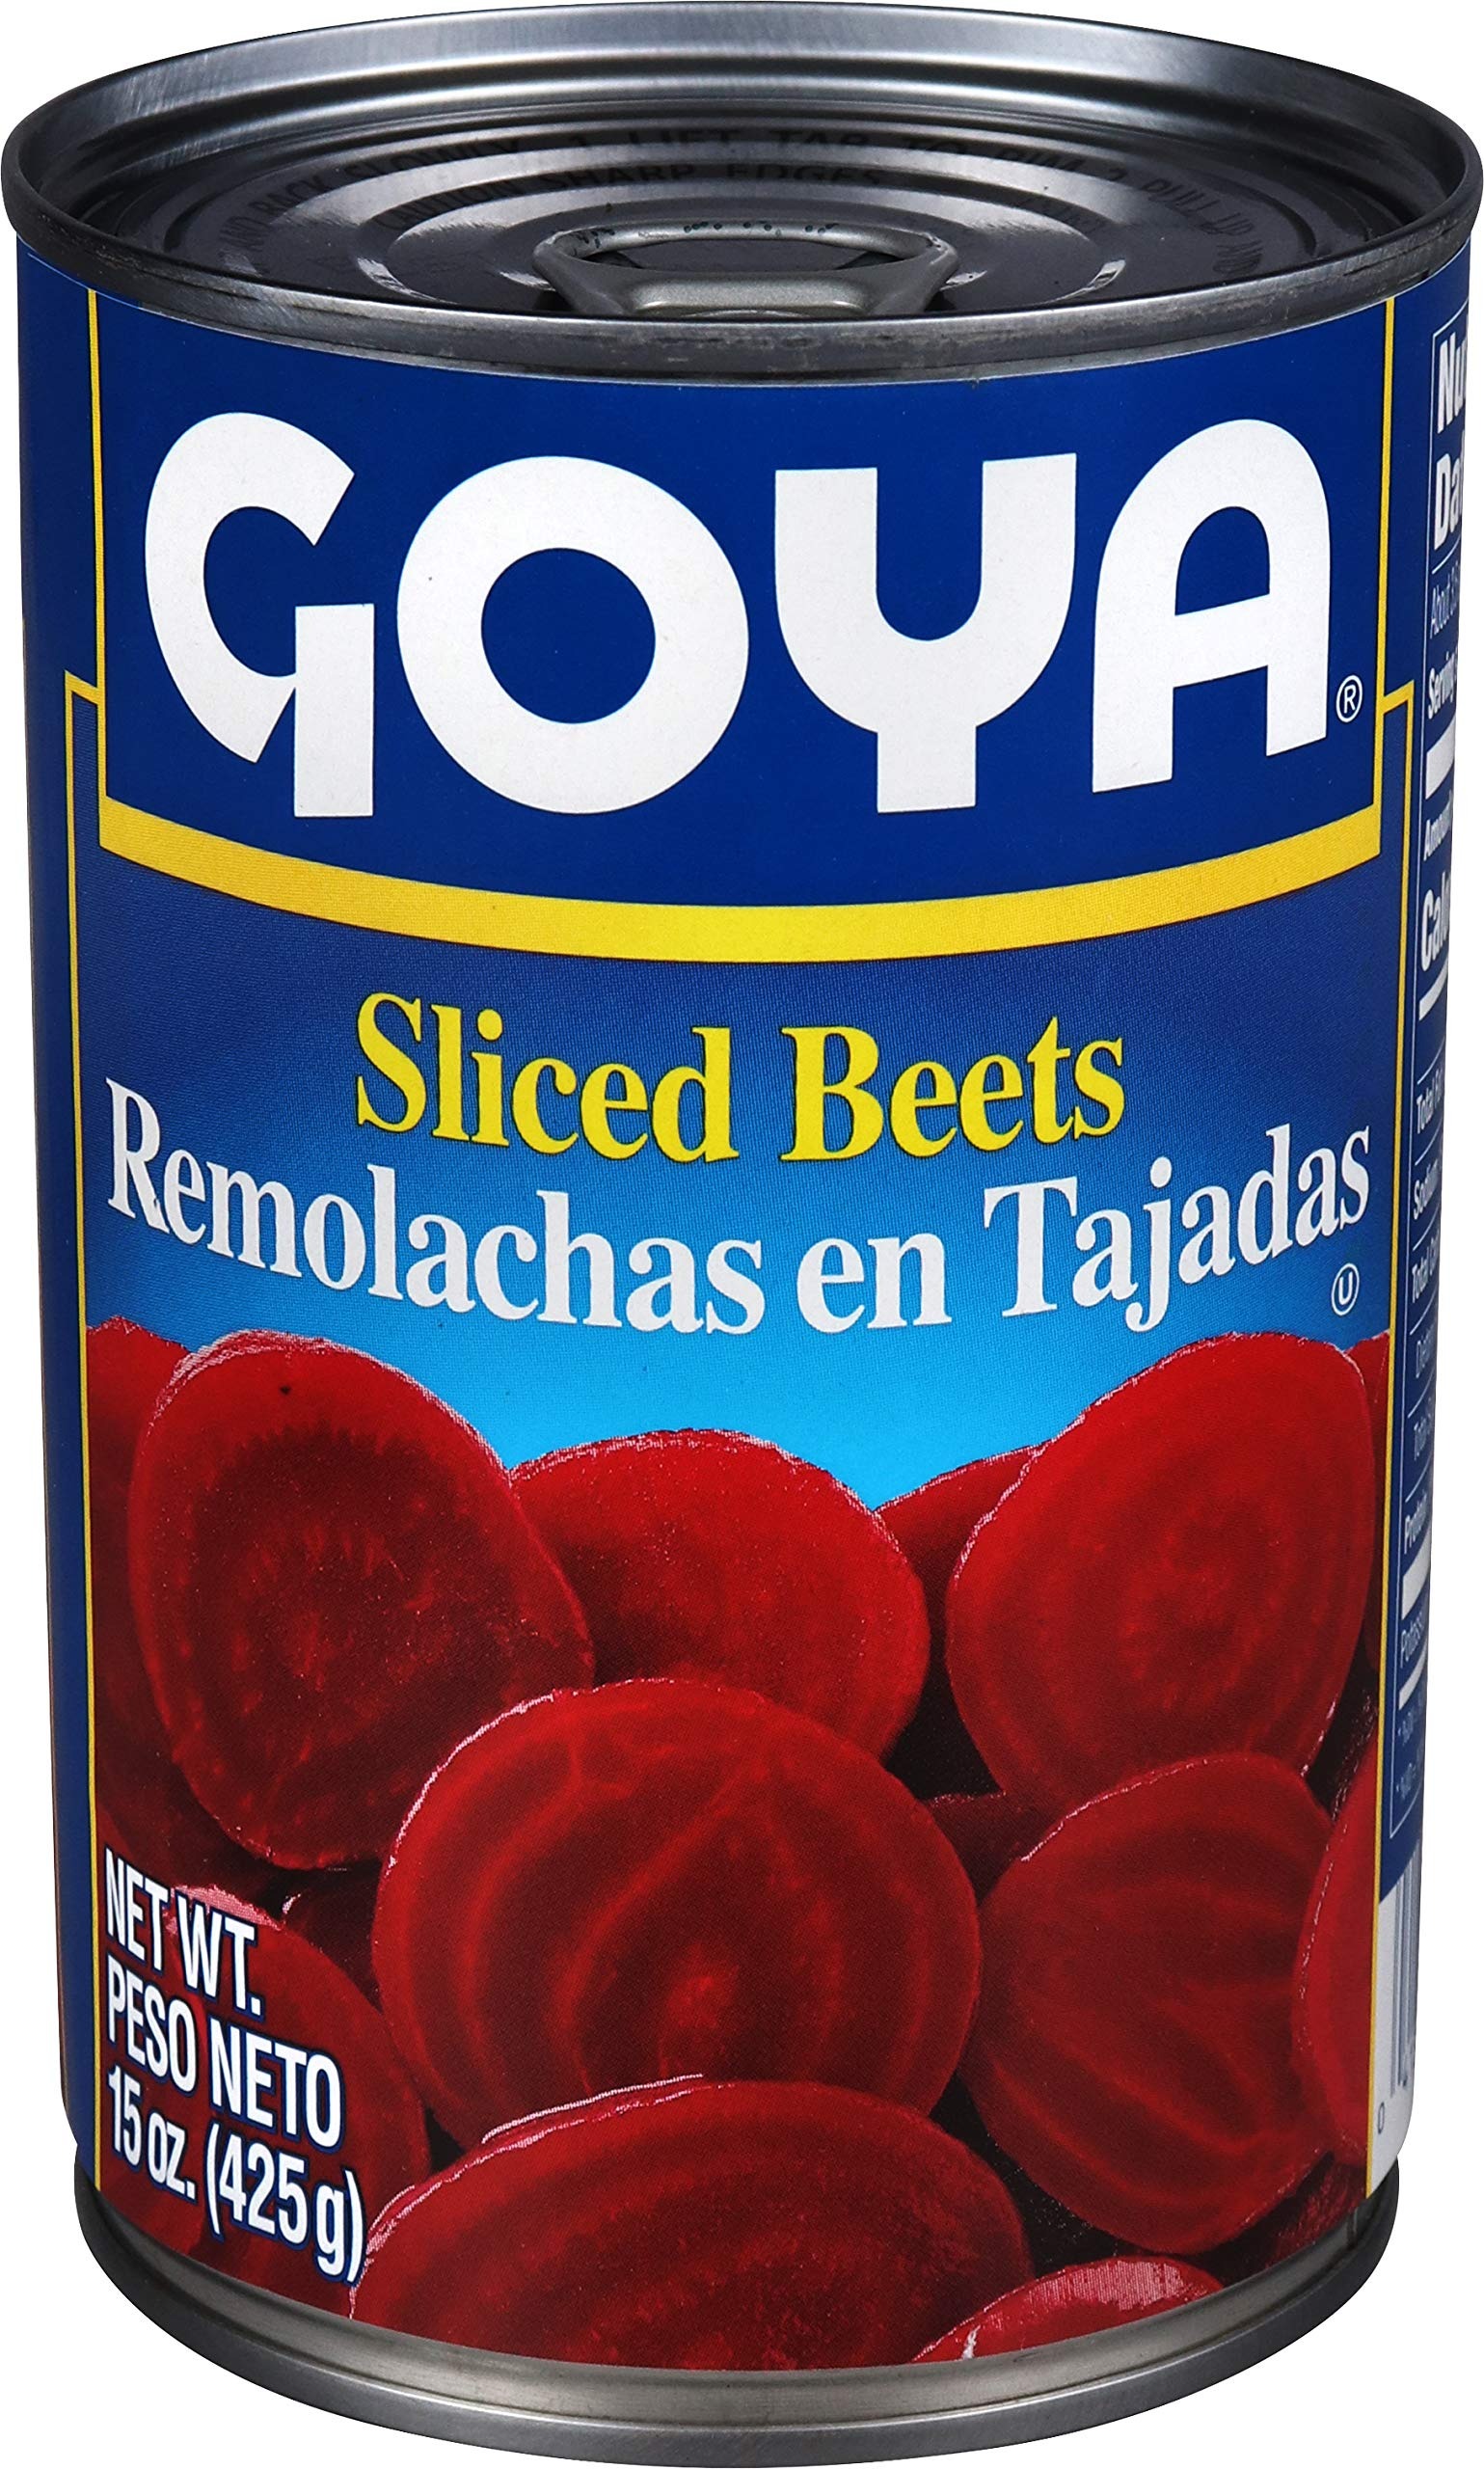
Item Name: Goya Foods Sliced Beets, 15 Ounce
Bullet Point 1: Goya sliced beets low in calories
Bullet Point 2: No saturated fat no trans fat
Bullet Point 3: Good for side dishes
Bullet Point 4: Size 15oz
Bullet Point 5: If it's Goya… it has to be good
Value: 15.0
Unit: ounce

Price: 3.695